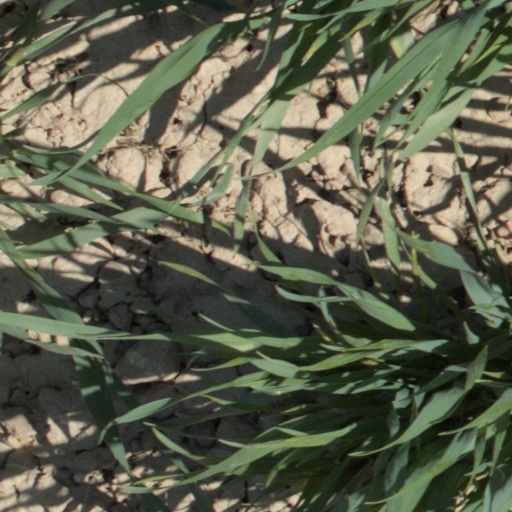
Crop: wheat